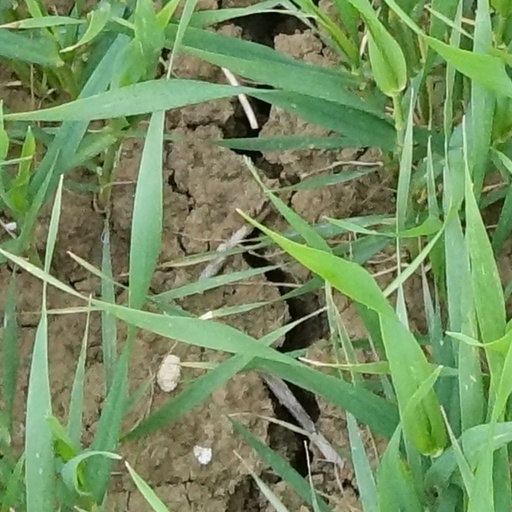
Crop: wheat